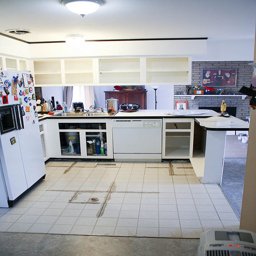
A kitchen done all in white that is in the middle of being renovated.
a kitchen with a fridge and a sink
A kitchen area features white appliances, counters and a white floor.
A white kitchen with weird looking floors and lots of clutter.
The interior of a kitchen with a partially tiled floor.